Émilienne Moreau-Evrard

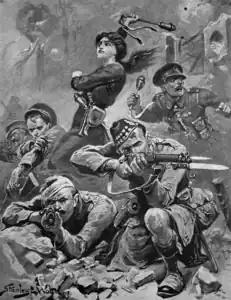
Émilienne Moreau-Evrard French heroine of WWI painted by Stanley L Wood

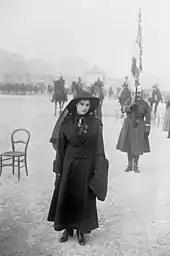
Émilienne Moreau wearing the Croix de guerre in Versailles, 27 November 1915

Émilienne Moreau-Evrard (4 June 1898 – 5 January 1971) was a French heroine of World War I, a high-profile female member of the "Brutus" Resistance network during World War II and later, a member of the Provisional Consultative Assembly. Moreover, she is one of only six women recipients of the Ordre de la Libération.